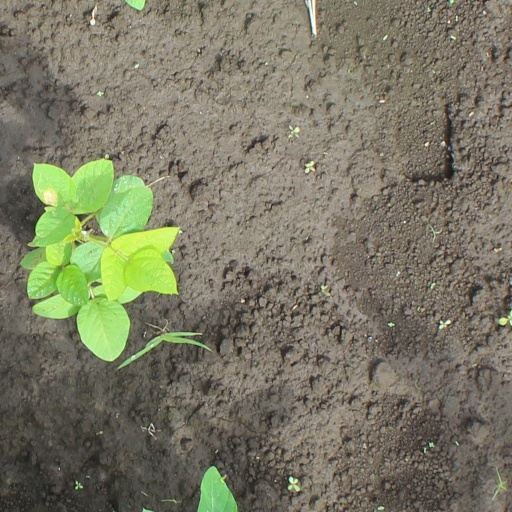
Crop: soybean